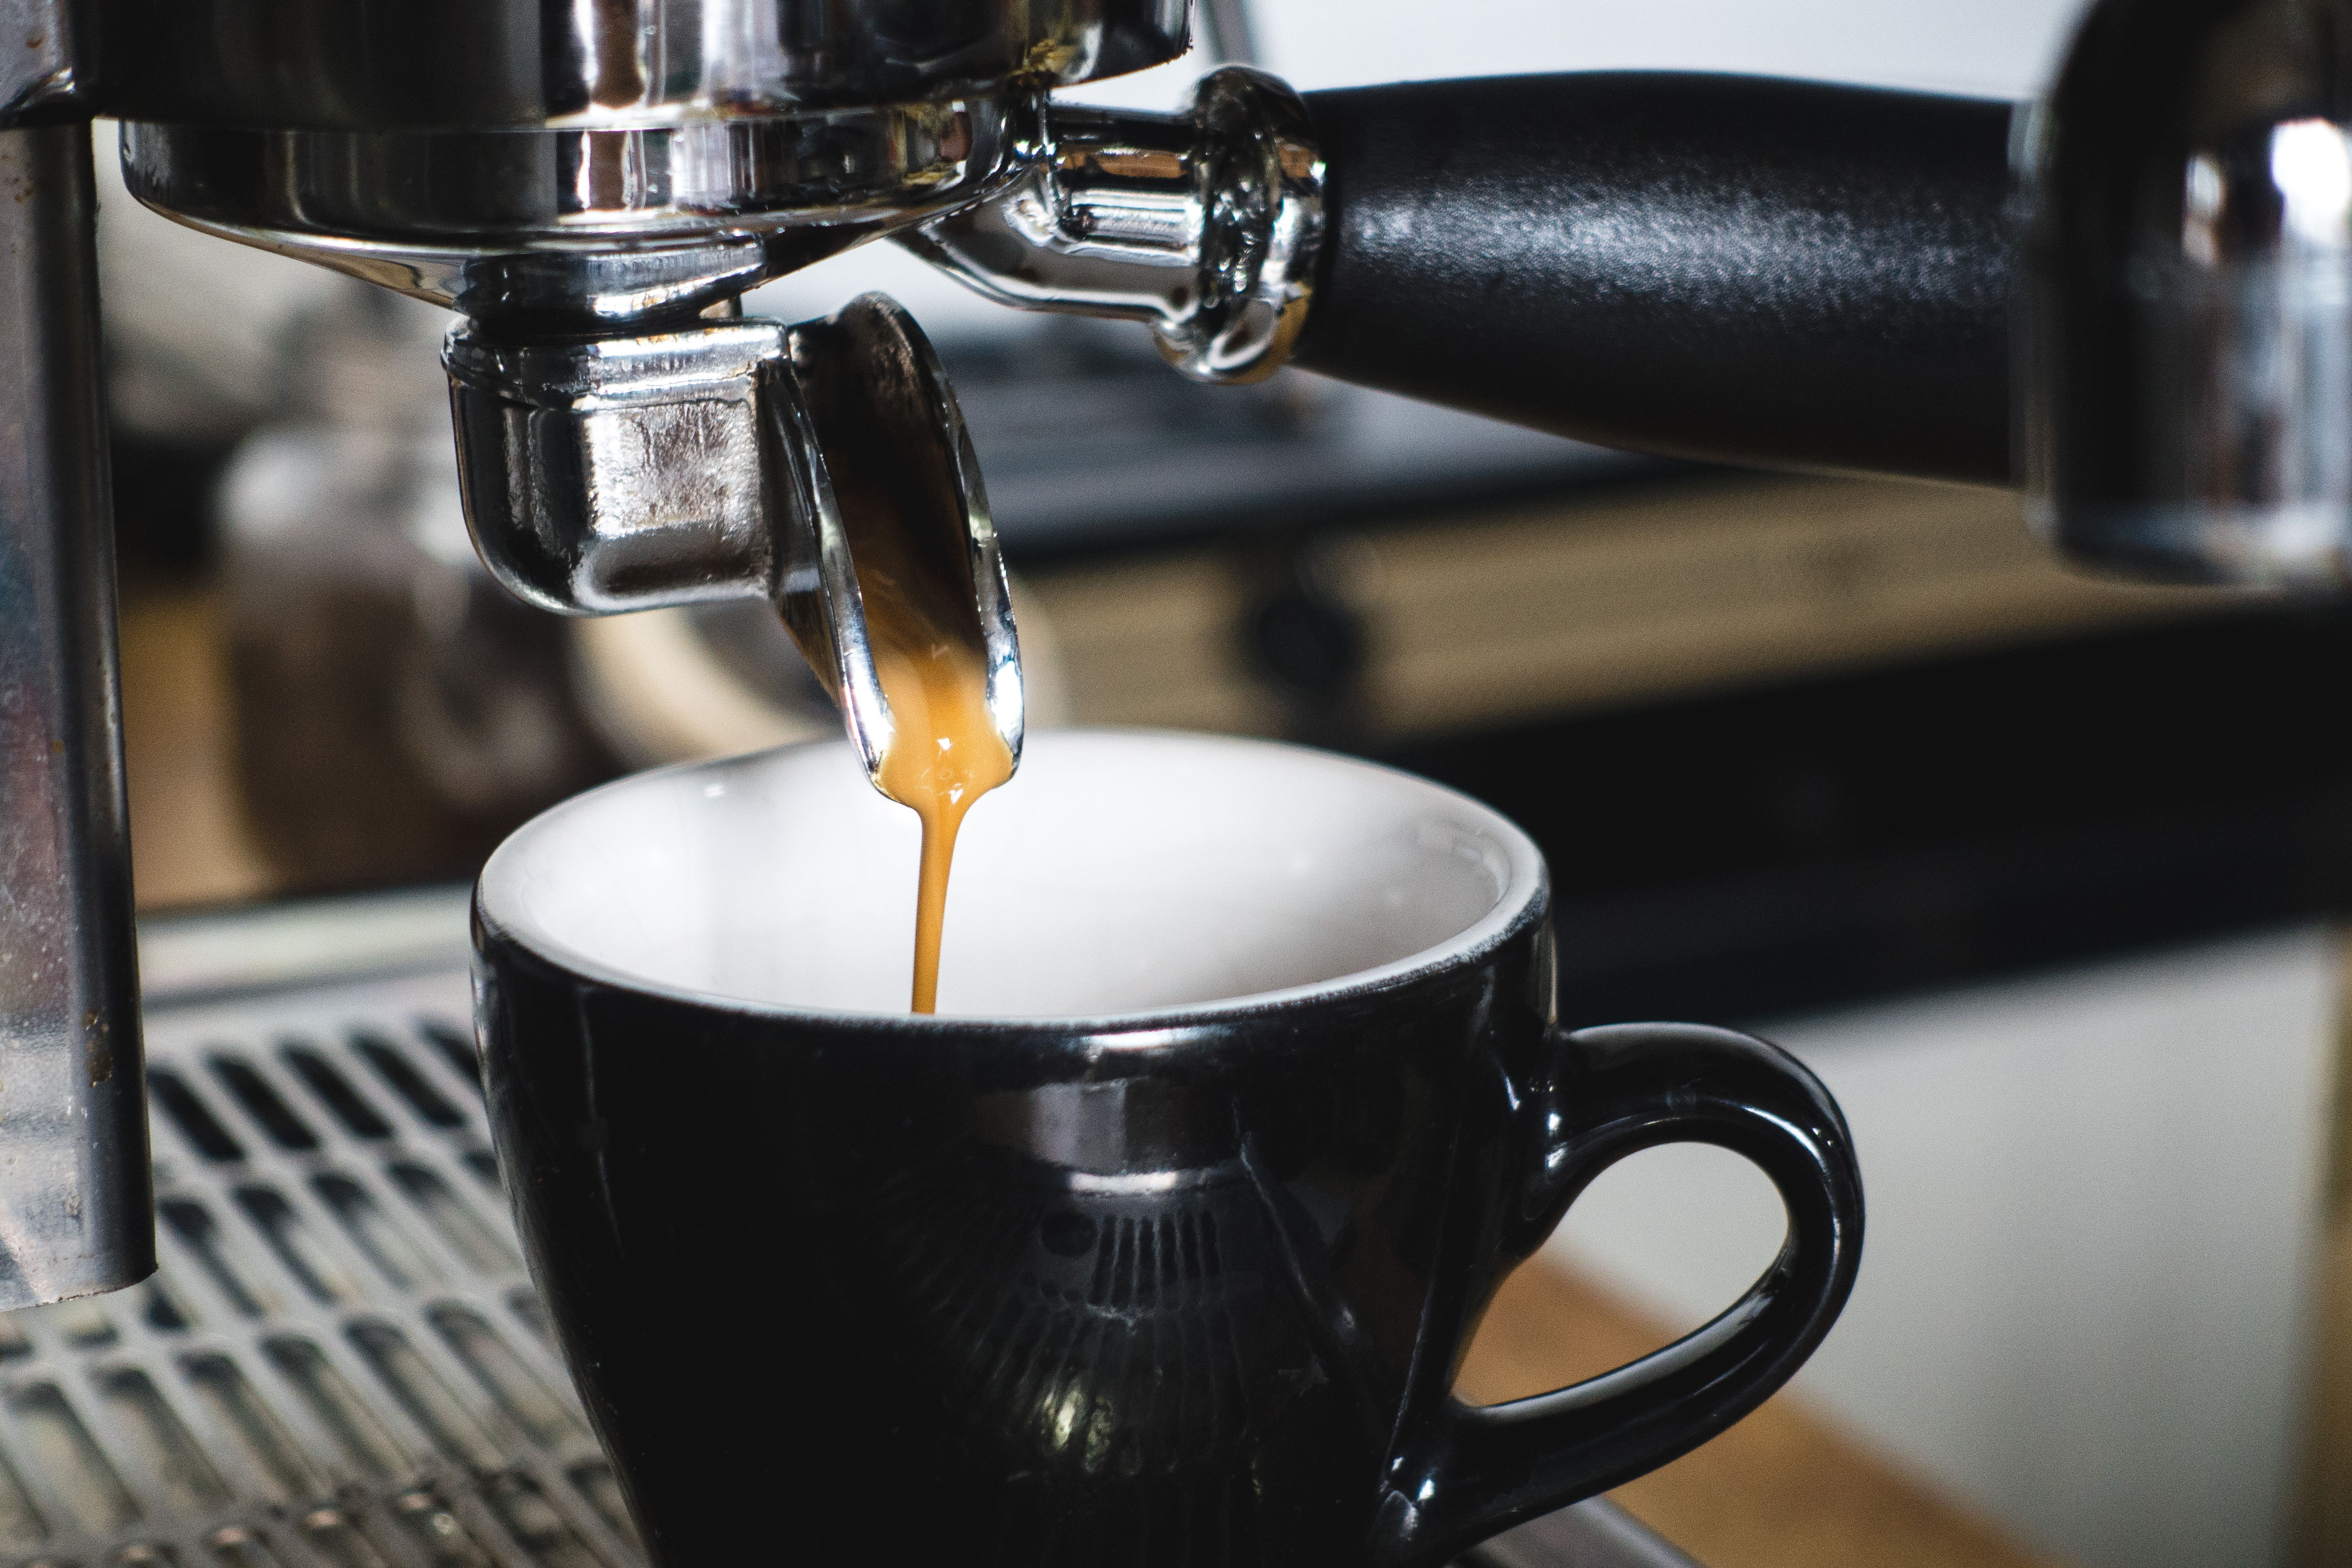
small appliance, home appliance, espresso machine, ristretto, espresso, drink, cup, Portafilter, coffee, kitchen utensil, Coffee percolator, caffeine, coffee cup